The New Adventures of Beany and Cecil

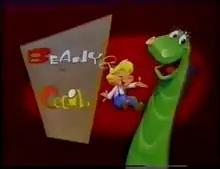
Title card

The New Adventures of Beany and Cecil is an American animated series. Produced by DIC Animation City, It is a revival of Bob Clampett's "Beany and Cecil". Five half-hour episodes aired out of the thirteen in production during its original run. This short-lived incarnation of the show was developed, produced, and directed by Canadian animator John Kricfalusi, later known for founding Spümcø and creating "The Ren & Stimpy Show".